Svetoslav Todorov

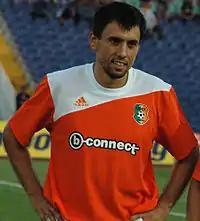
Todorov being introduced at Litex Lovech in August 2009

Svetoslav Todorov (born 30 August 1978) is a Bulgarian former professional footballer who played as a forward. Todorov is the all-time top scorer for Litex Lovech in the Bulgarian A Football Group. He made 41 appearances for the Bulgaria national team, scoring seven goals. He is currently an academy coach at Crystal Palace.